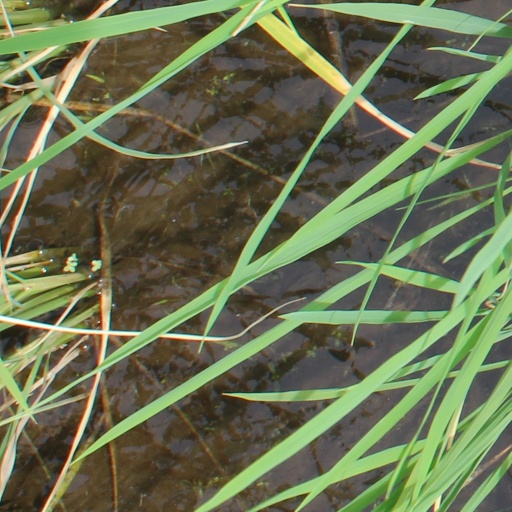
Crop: rice